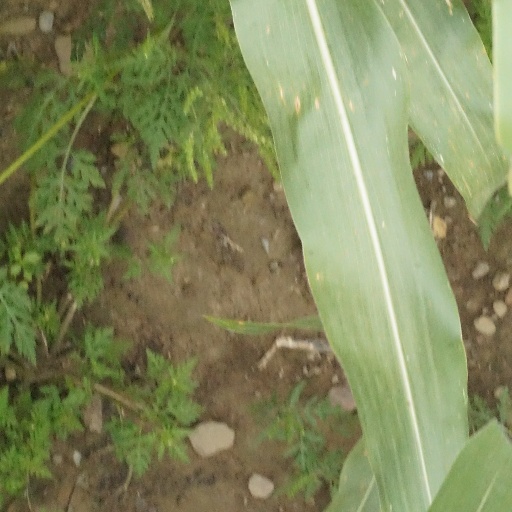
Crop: maize; corn